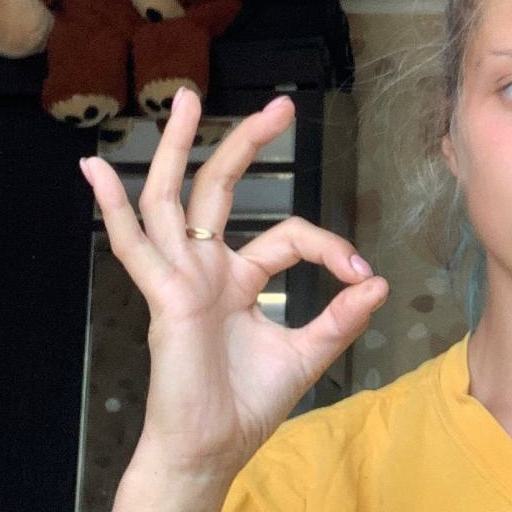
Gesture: ok